Lotus F1

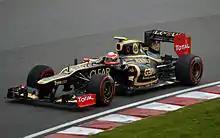
Romain Grosjean in FP1 of the 2012 Canadian Grand Prix race weekend; he would later claim his second podium.

On 29 November 2011, the team announced that Kimi Räikkönen would race for them in 2012 as he returned from a two-year stint away from Formula One which he spent competing in the World Rally Championship; Räikkönen signed for two years with a third year option. On 9 December 2011 the team announced that GP2 Series champion and 2009 Renault F1 driver Romain Grosjean would race alongside Räikkönen. Renault would remain as an engine supplier but no longer free engines instead of paying engine package lease about 70%.